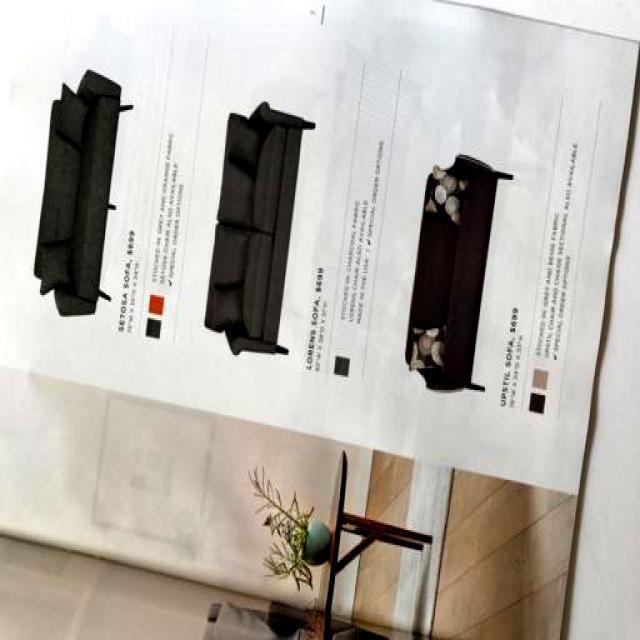
Label: Paper